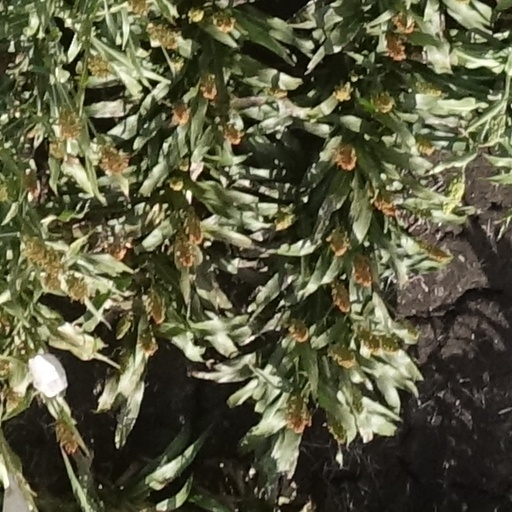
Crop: sorghum